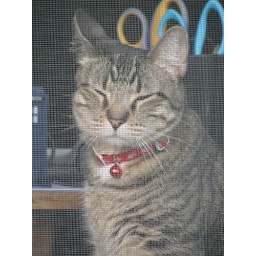
Sleepy Harley cat in the window